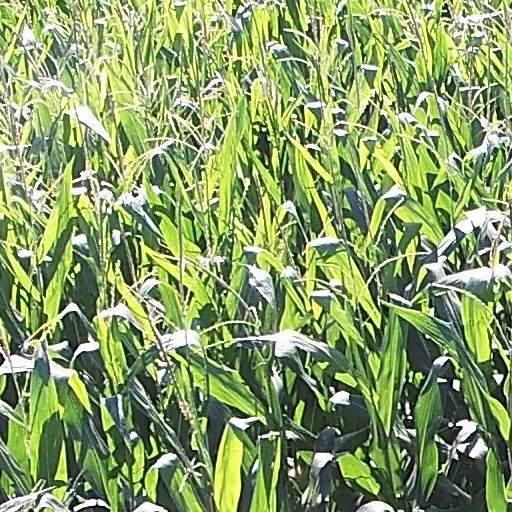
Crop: maize; corn